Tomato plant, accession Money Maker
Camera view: horizontal (90 deg, fisheye); turntable rotation: 30 degrees
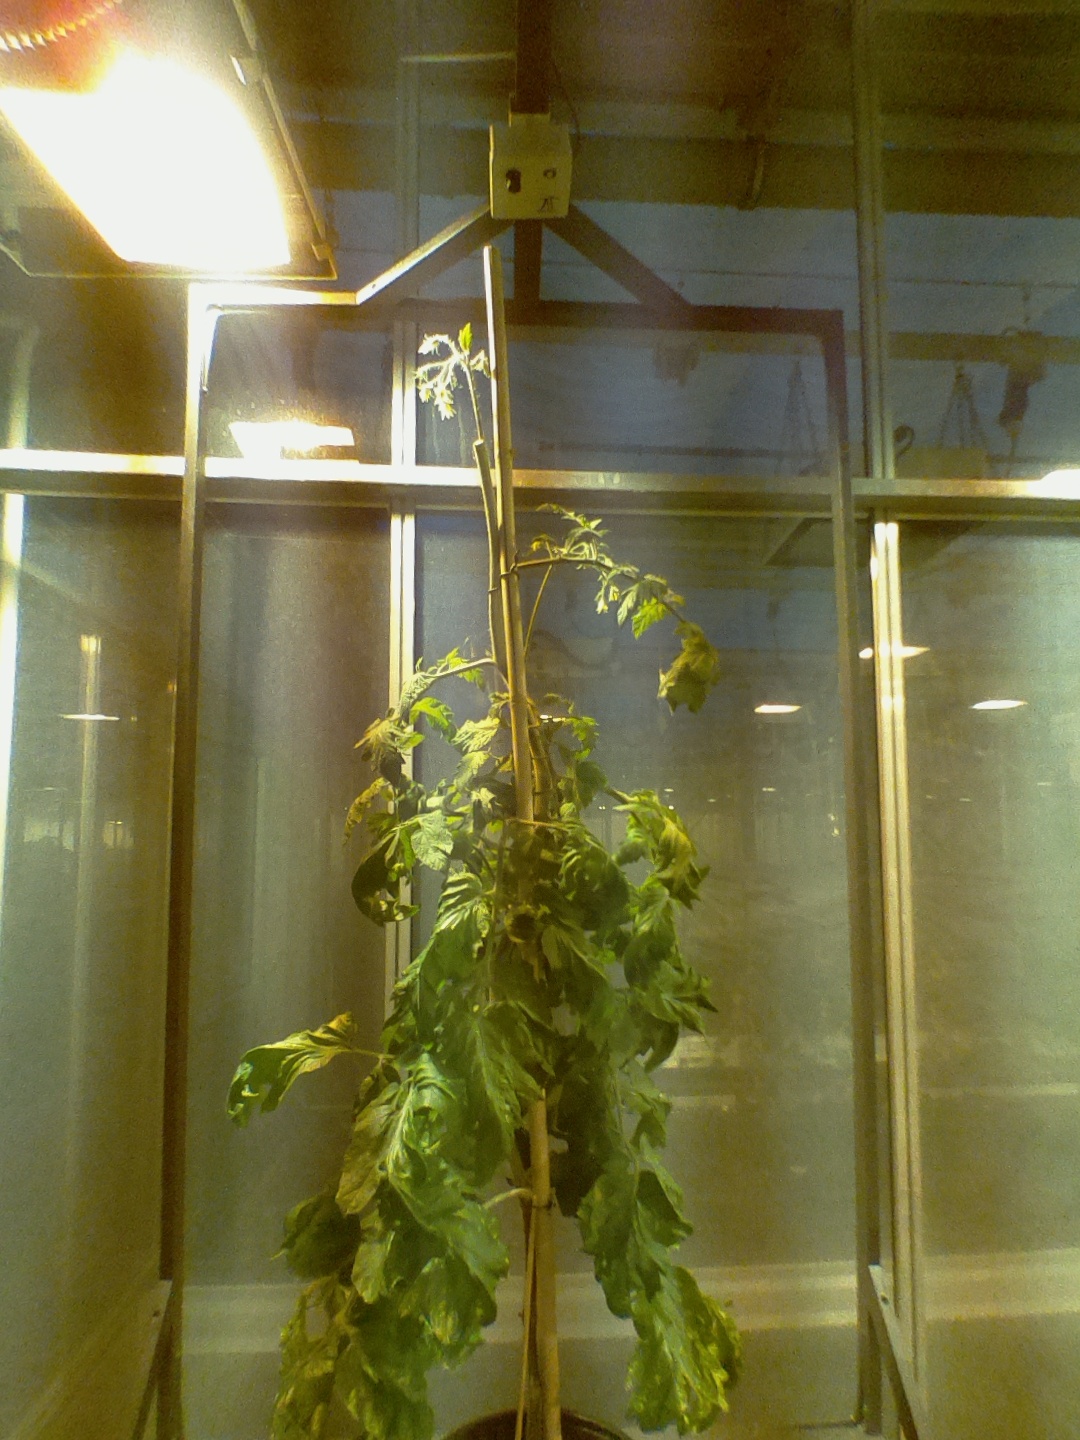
BBCH growth stage 73: 30%-40% of final fruit size